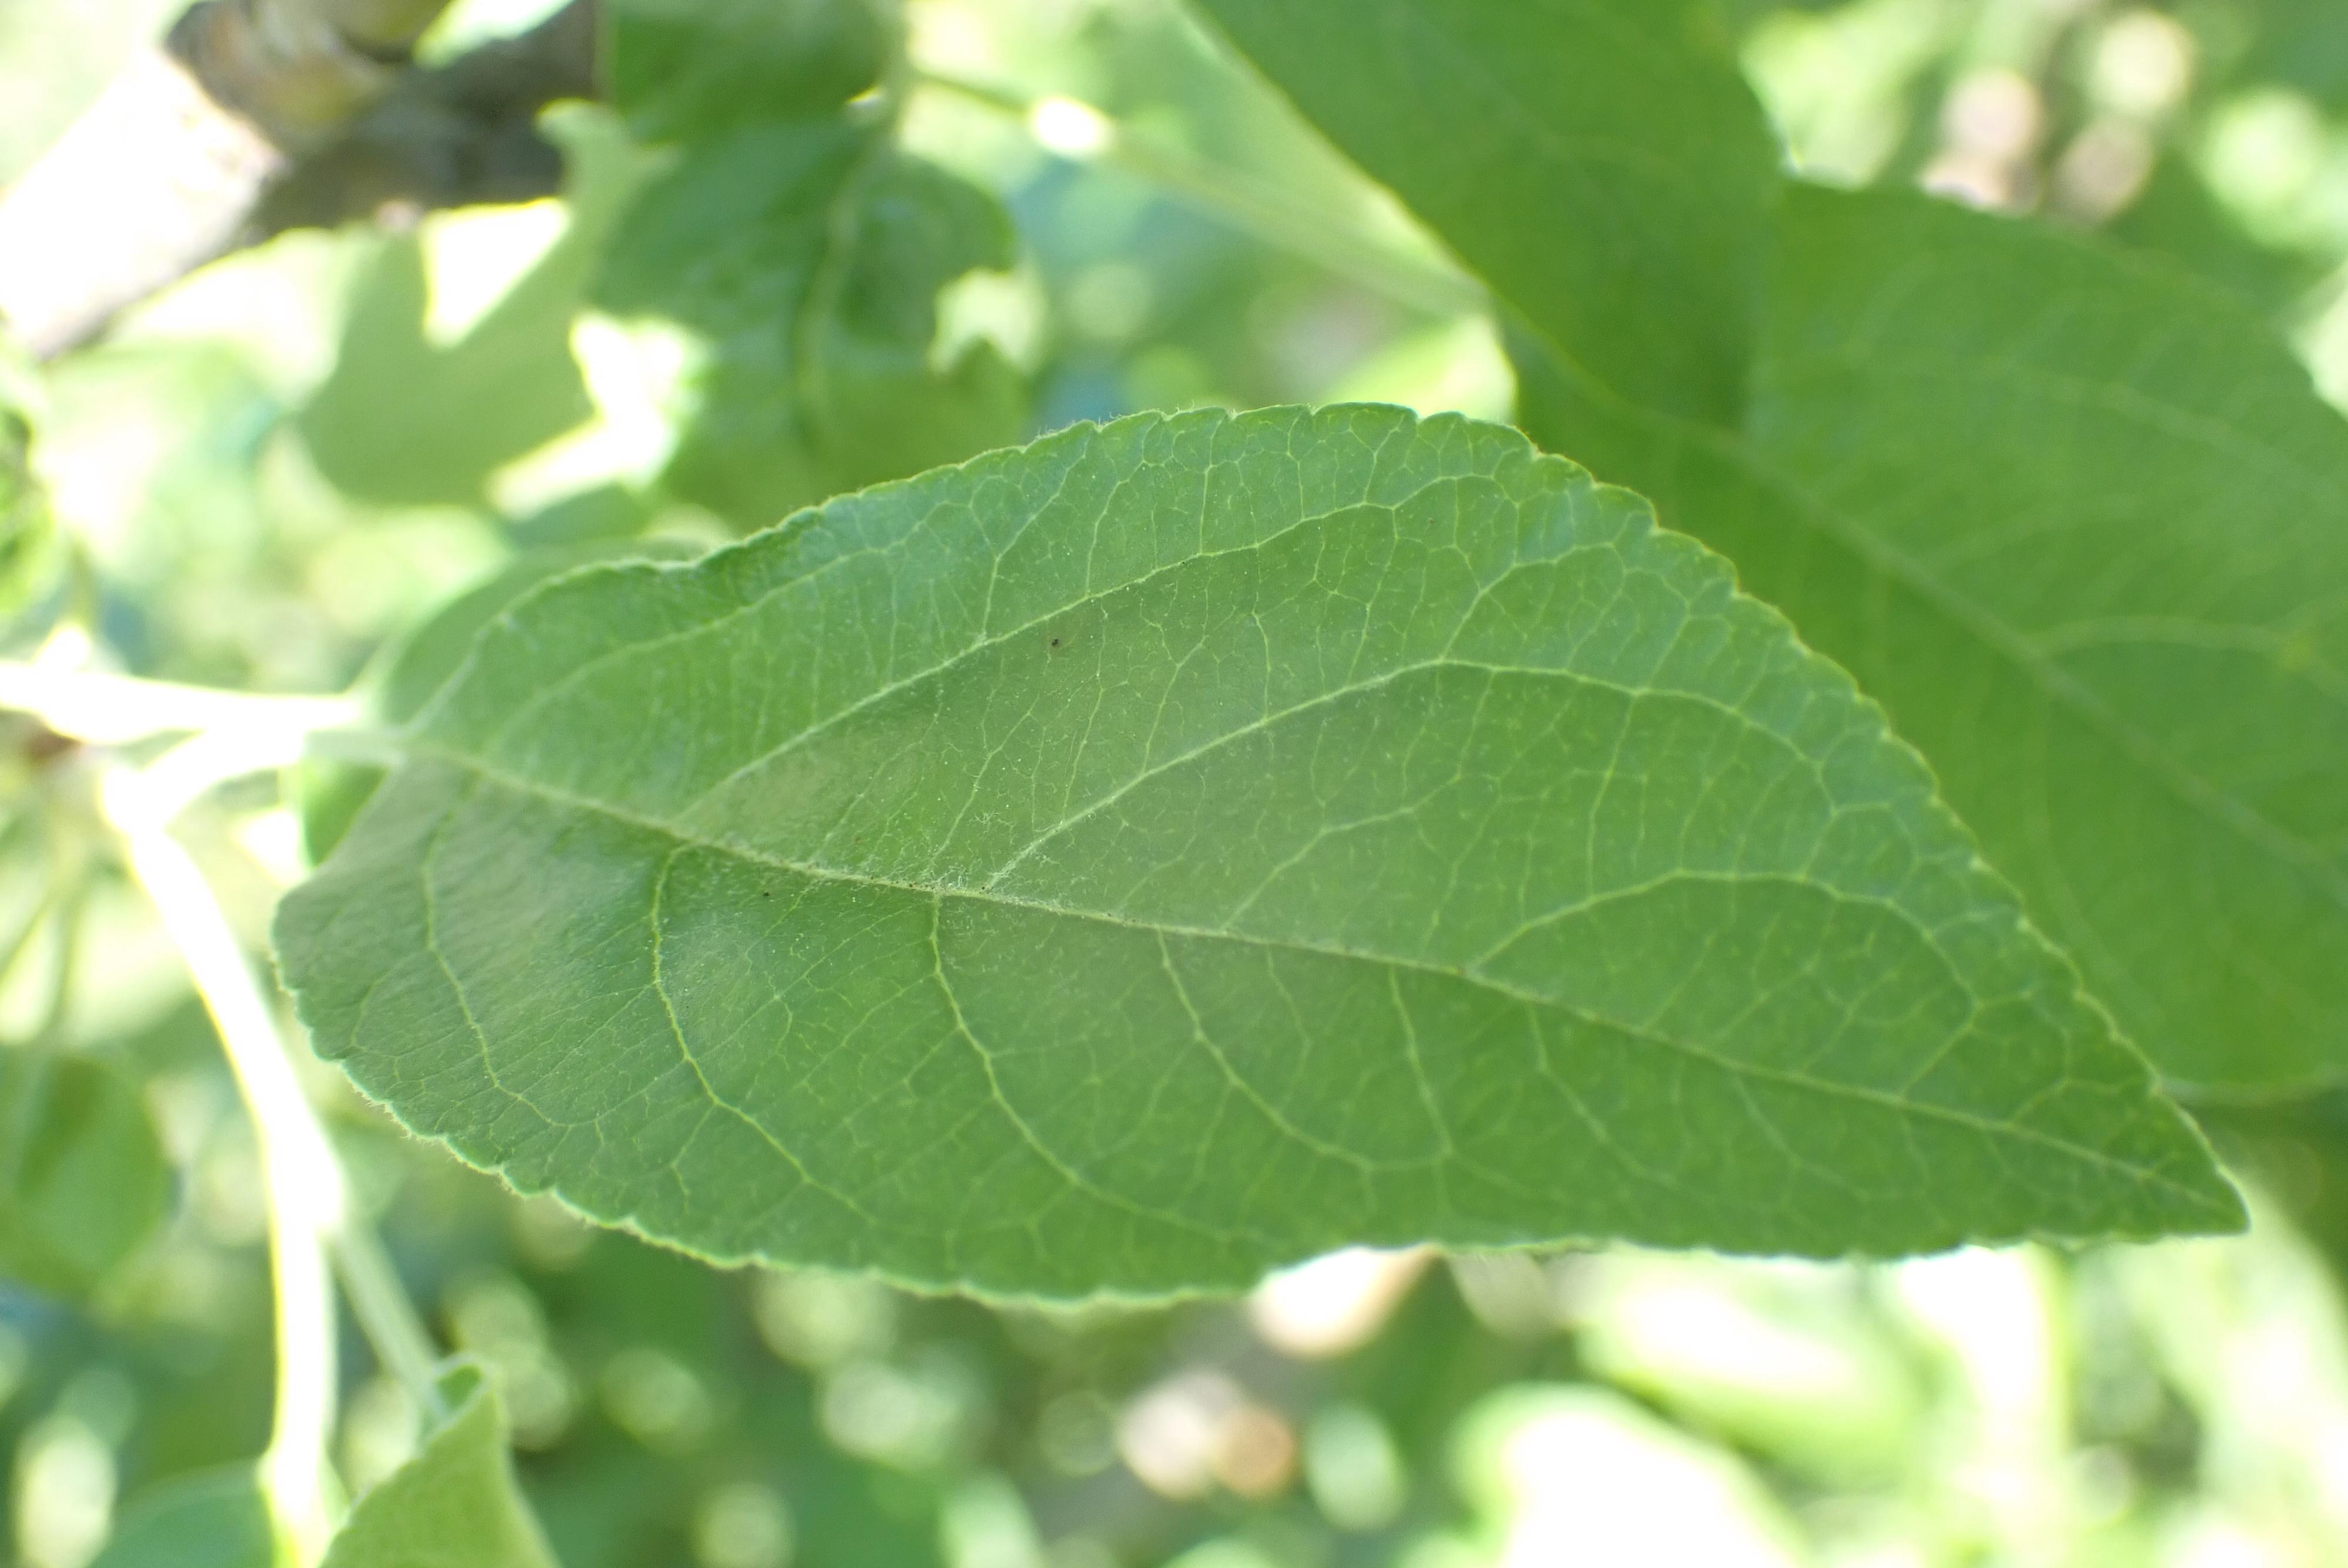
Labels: healthy